Cristatusaurus

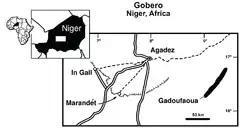
Outcrops of the Erlhaz Formation, (Gadoufaoua in lower right)

Spinosaurids were large bipedal carnivores with well-built forelimbs and elongated, crocodile-like skulls. The taxonomic and phylogenetic affinities of the group are subject to active research and debate, given that in comparison to other theropod groups, many of the family's taxa (including "Cristatusaurus") are based on relatively poor fossil material. Traditionally the family has been divided into two subfamilies: Spinosaurinae, which includes genera like "Irritator", "Spinosaurus," and "Oxalaia"; and Baryonychinae, which includes "Baryonyx" and "Suchomimus". Although the genus and species placement of "Cristatusaurus lapparenti" is disputed, its fossils certainly belong to a member of the baryonychinae, because of its more forwardly placed external nostrils; relatively larger first premaxillary teeth; and more closely spaced tooth sockets than in spinosaurines; as well as the presence of fine serrations, in contrast to spinosaurines lacking them entirely. However, authors like Sales and Schultz have questioned the monophyly of Baryonychinae (meaning it might be an unnatural group), stating that the South American spinosaurids "Angaturama" and "Irritator" represent intermediate forms between Baryonychinae and Spinosaurinae, based on their craniodental (skull and tooth) features. Their cladogram can be seen below.